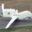
Label: airplane